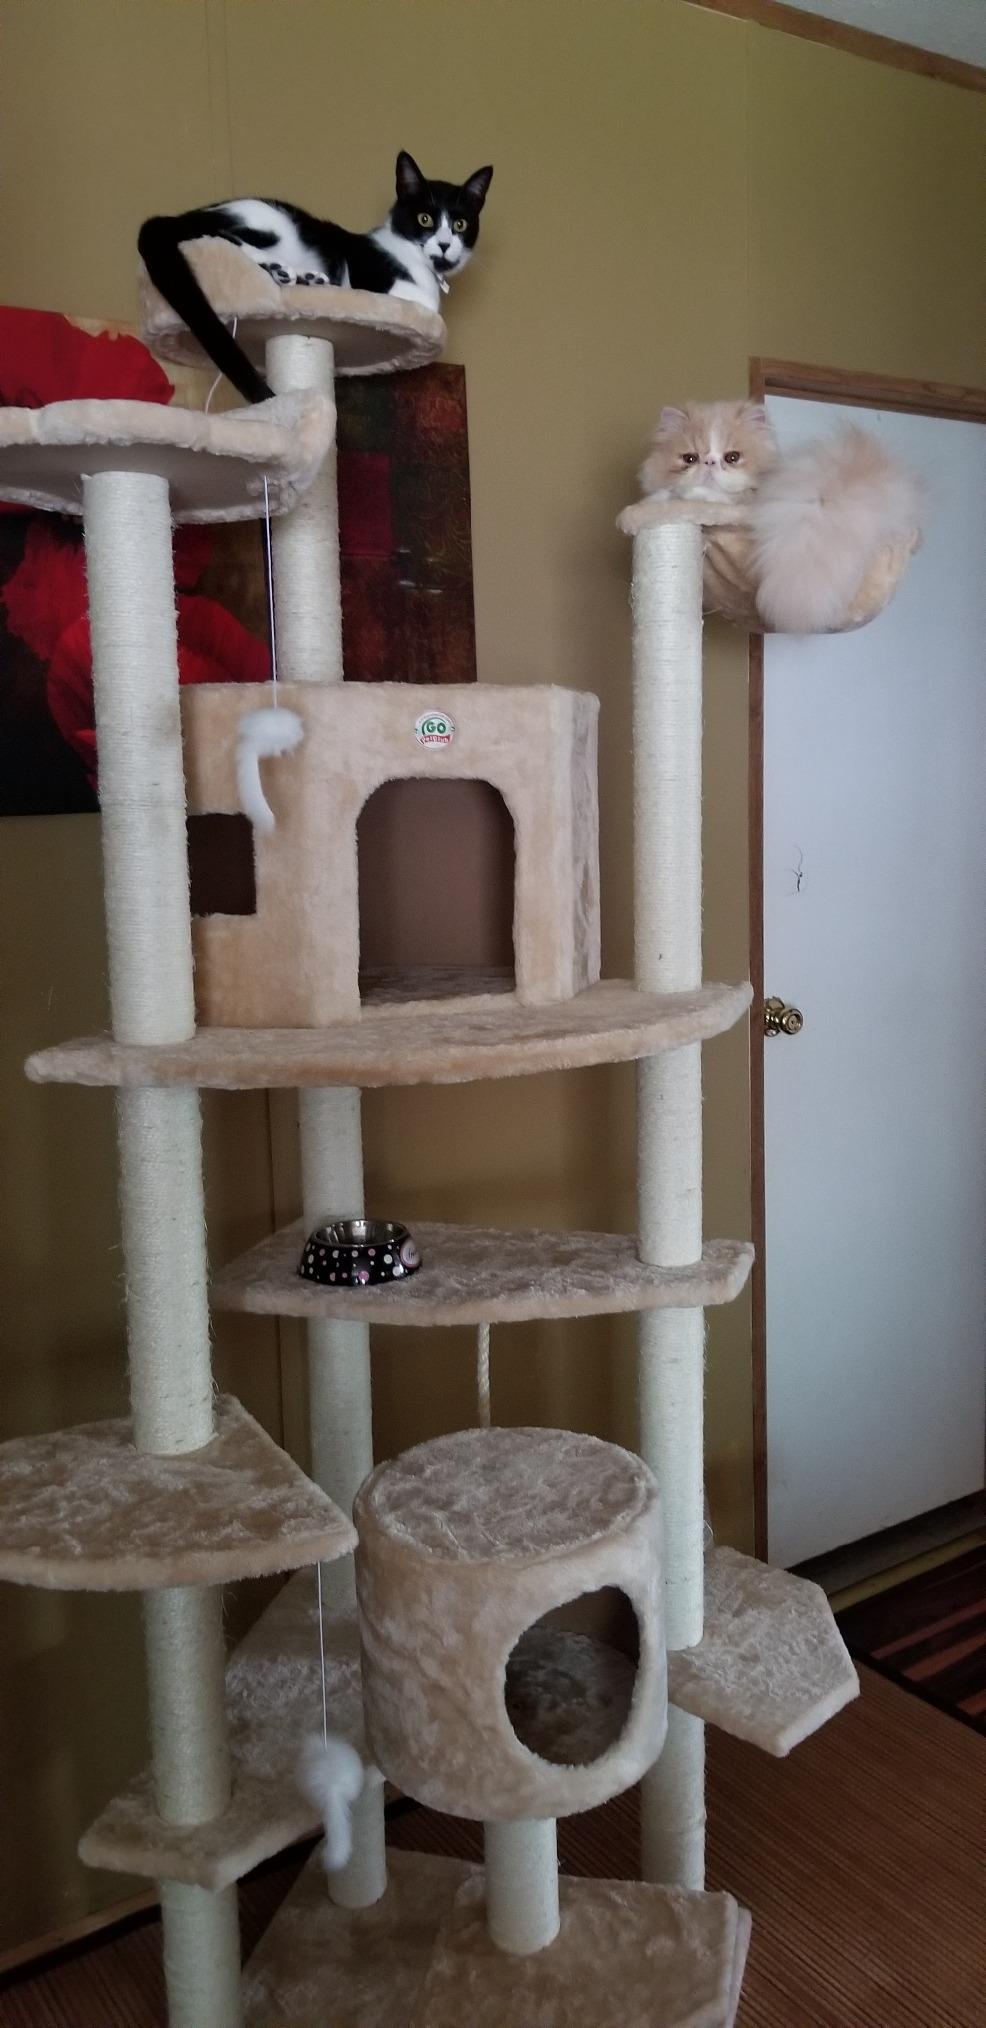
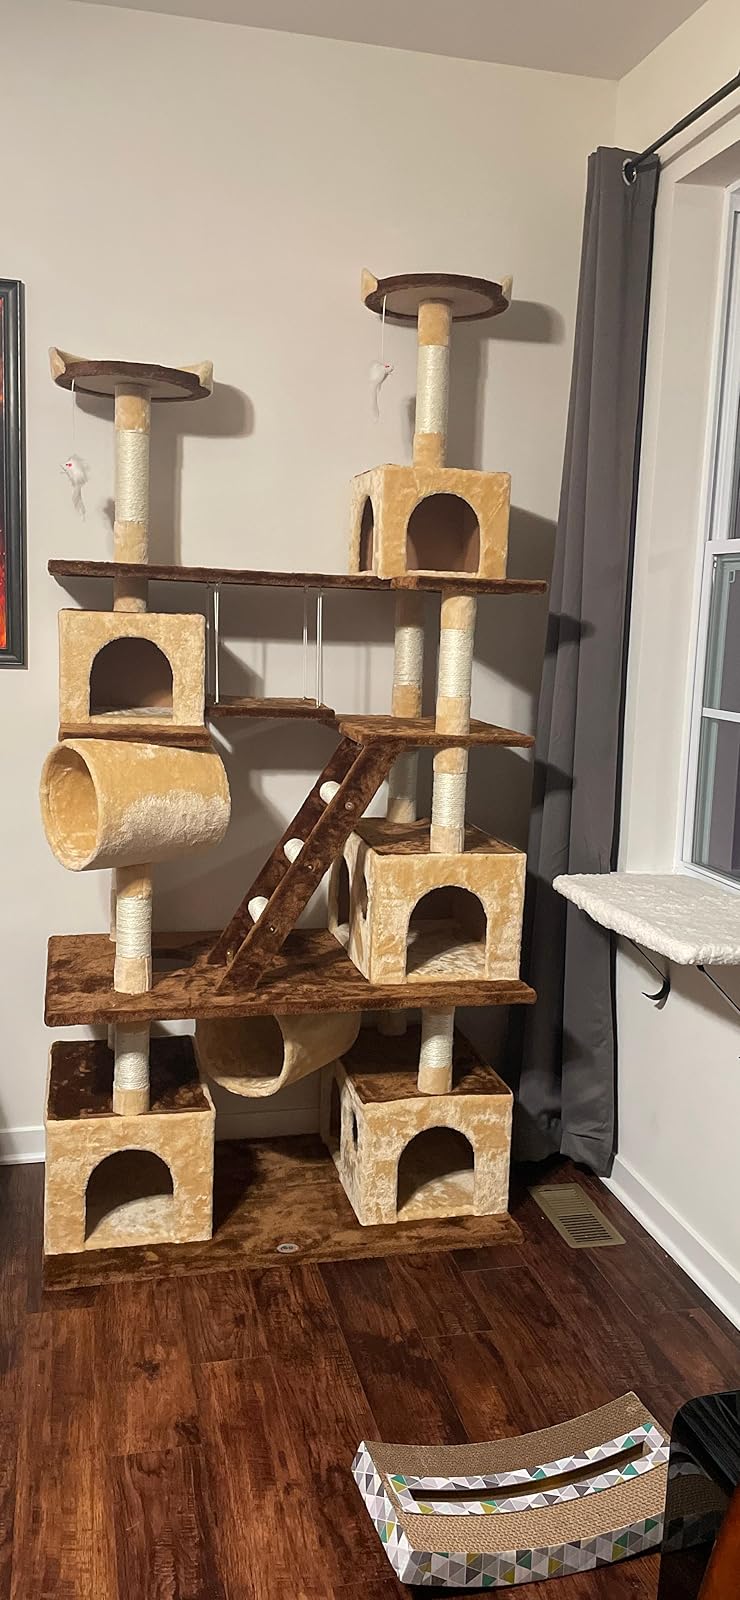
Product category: items_cat tree
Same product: no